UNSW Sunswift

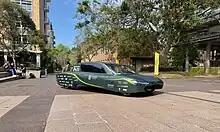
Sunswift 7 in its BWSC Race Livery

VIolet is the sixth vehicle designed and manufactured by Sunswift. It was the second vehicle manufactured by Sunswift that is built to compete in the Cruiser Class. Design of VIolet began in 2016 and manufacture was completed in late 2017. In comparison to previous generations of Sunswift vehicles, VIolet is Sunswift's first four-seat, four-door vehicle with a 5-square-metre solar array consisting of 318 monocrystalline silicon cells with an approximate efficiency of 22%. VIolet was designed with a greater focus on practicality, with the aim of resembling a more comfortable family vehicle in comparison to previous generations of Sunswift vehicles. New features have been implemented in VIolet such as live monitoring and fault detection, entertainment systems, air conditioning, navigation, wifi, reverse camera, adjustable seating, parking sensors, front and back boot-space, and ergonomic dashboard. As a result of this, the vehicle competed in the 2017 World Solar Challenge and placed third in practicality.